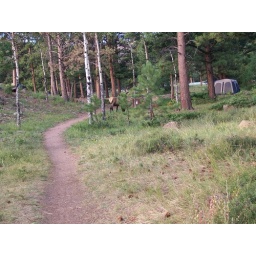
Elk by the bear box